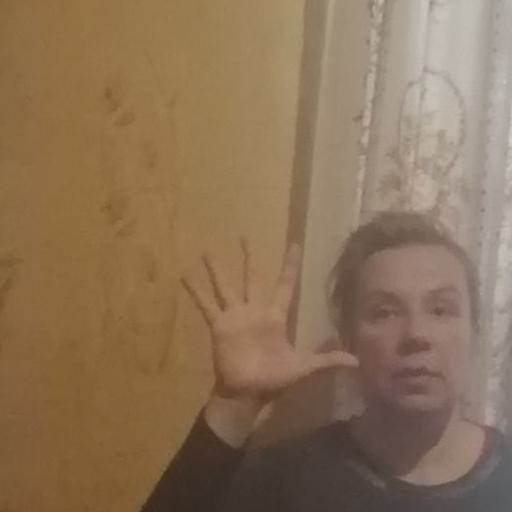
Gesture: palm